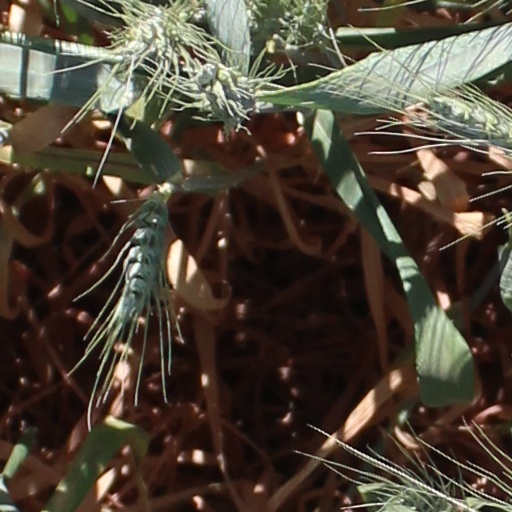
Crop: wheat